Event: Nepal Earthquake
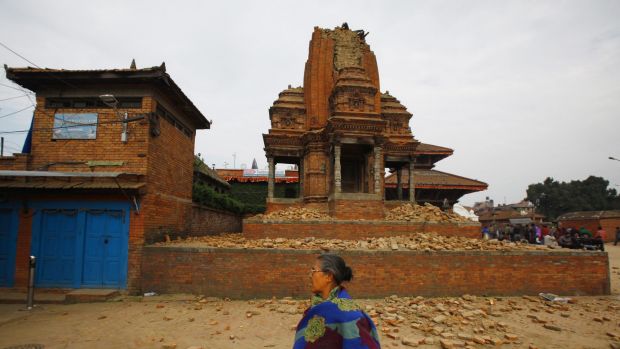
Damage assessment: damage